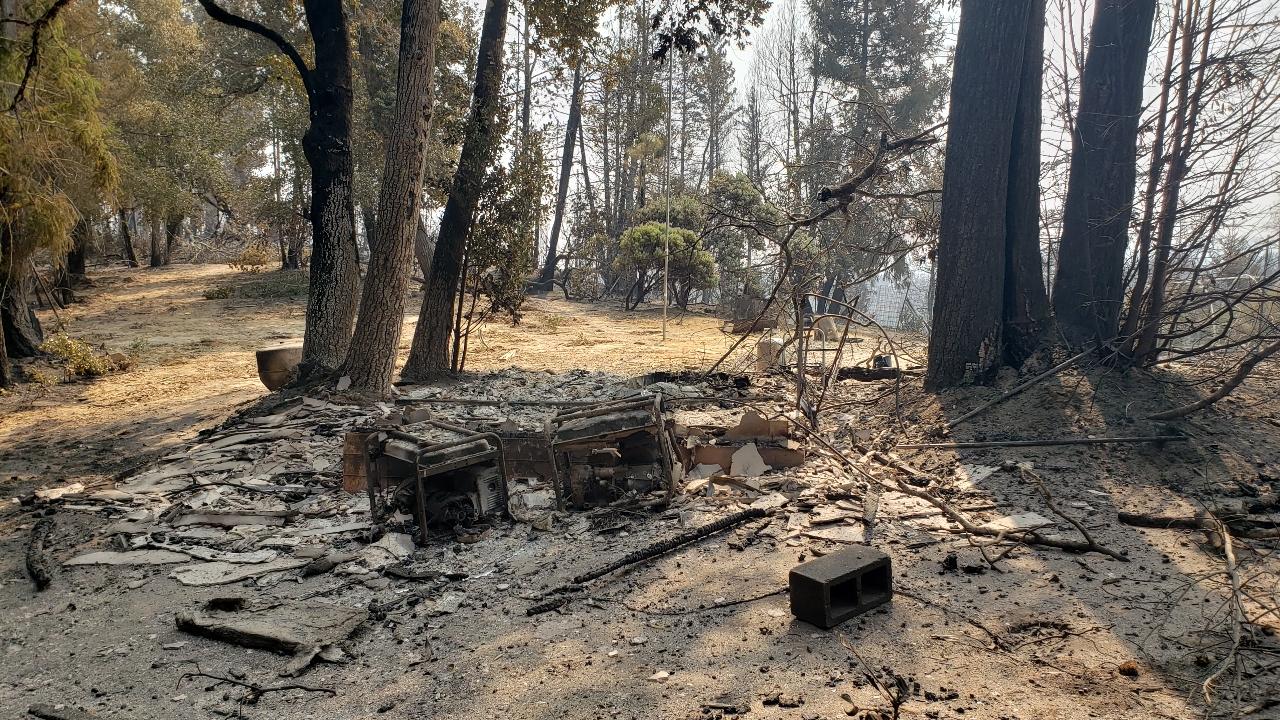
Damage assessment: destroyed